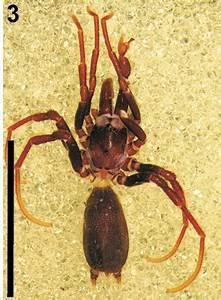
spider